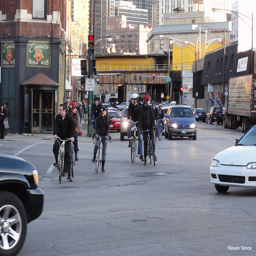
A group of men riding bikes down a city street.
Group of bikers riding down a very busy street.
Men riding bikes through an intersection on a city street.
a group of people are riding bicycles through traffic
Bicycles are often a faster way to get around downtown than automobiles.